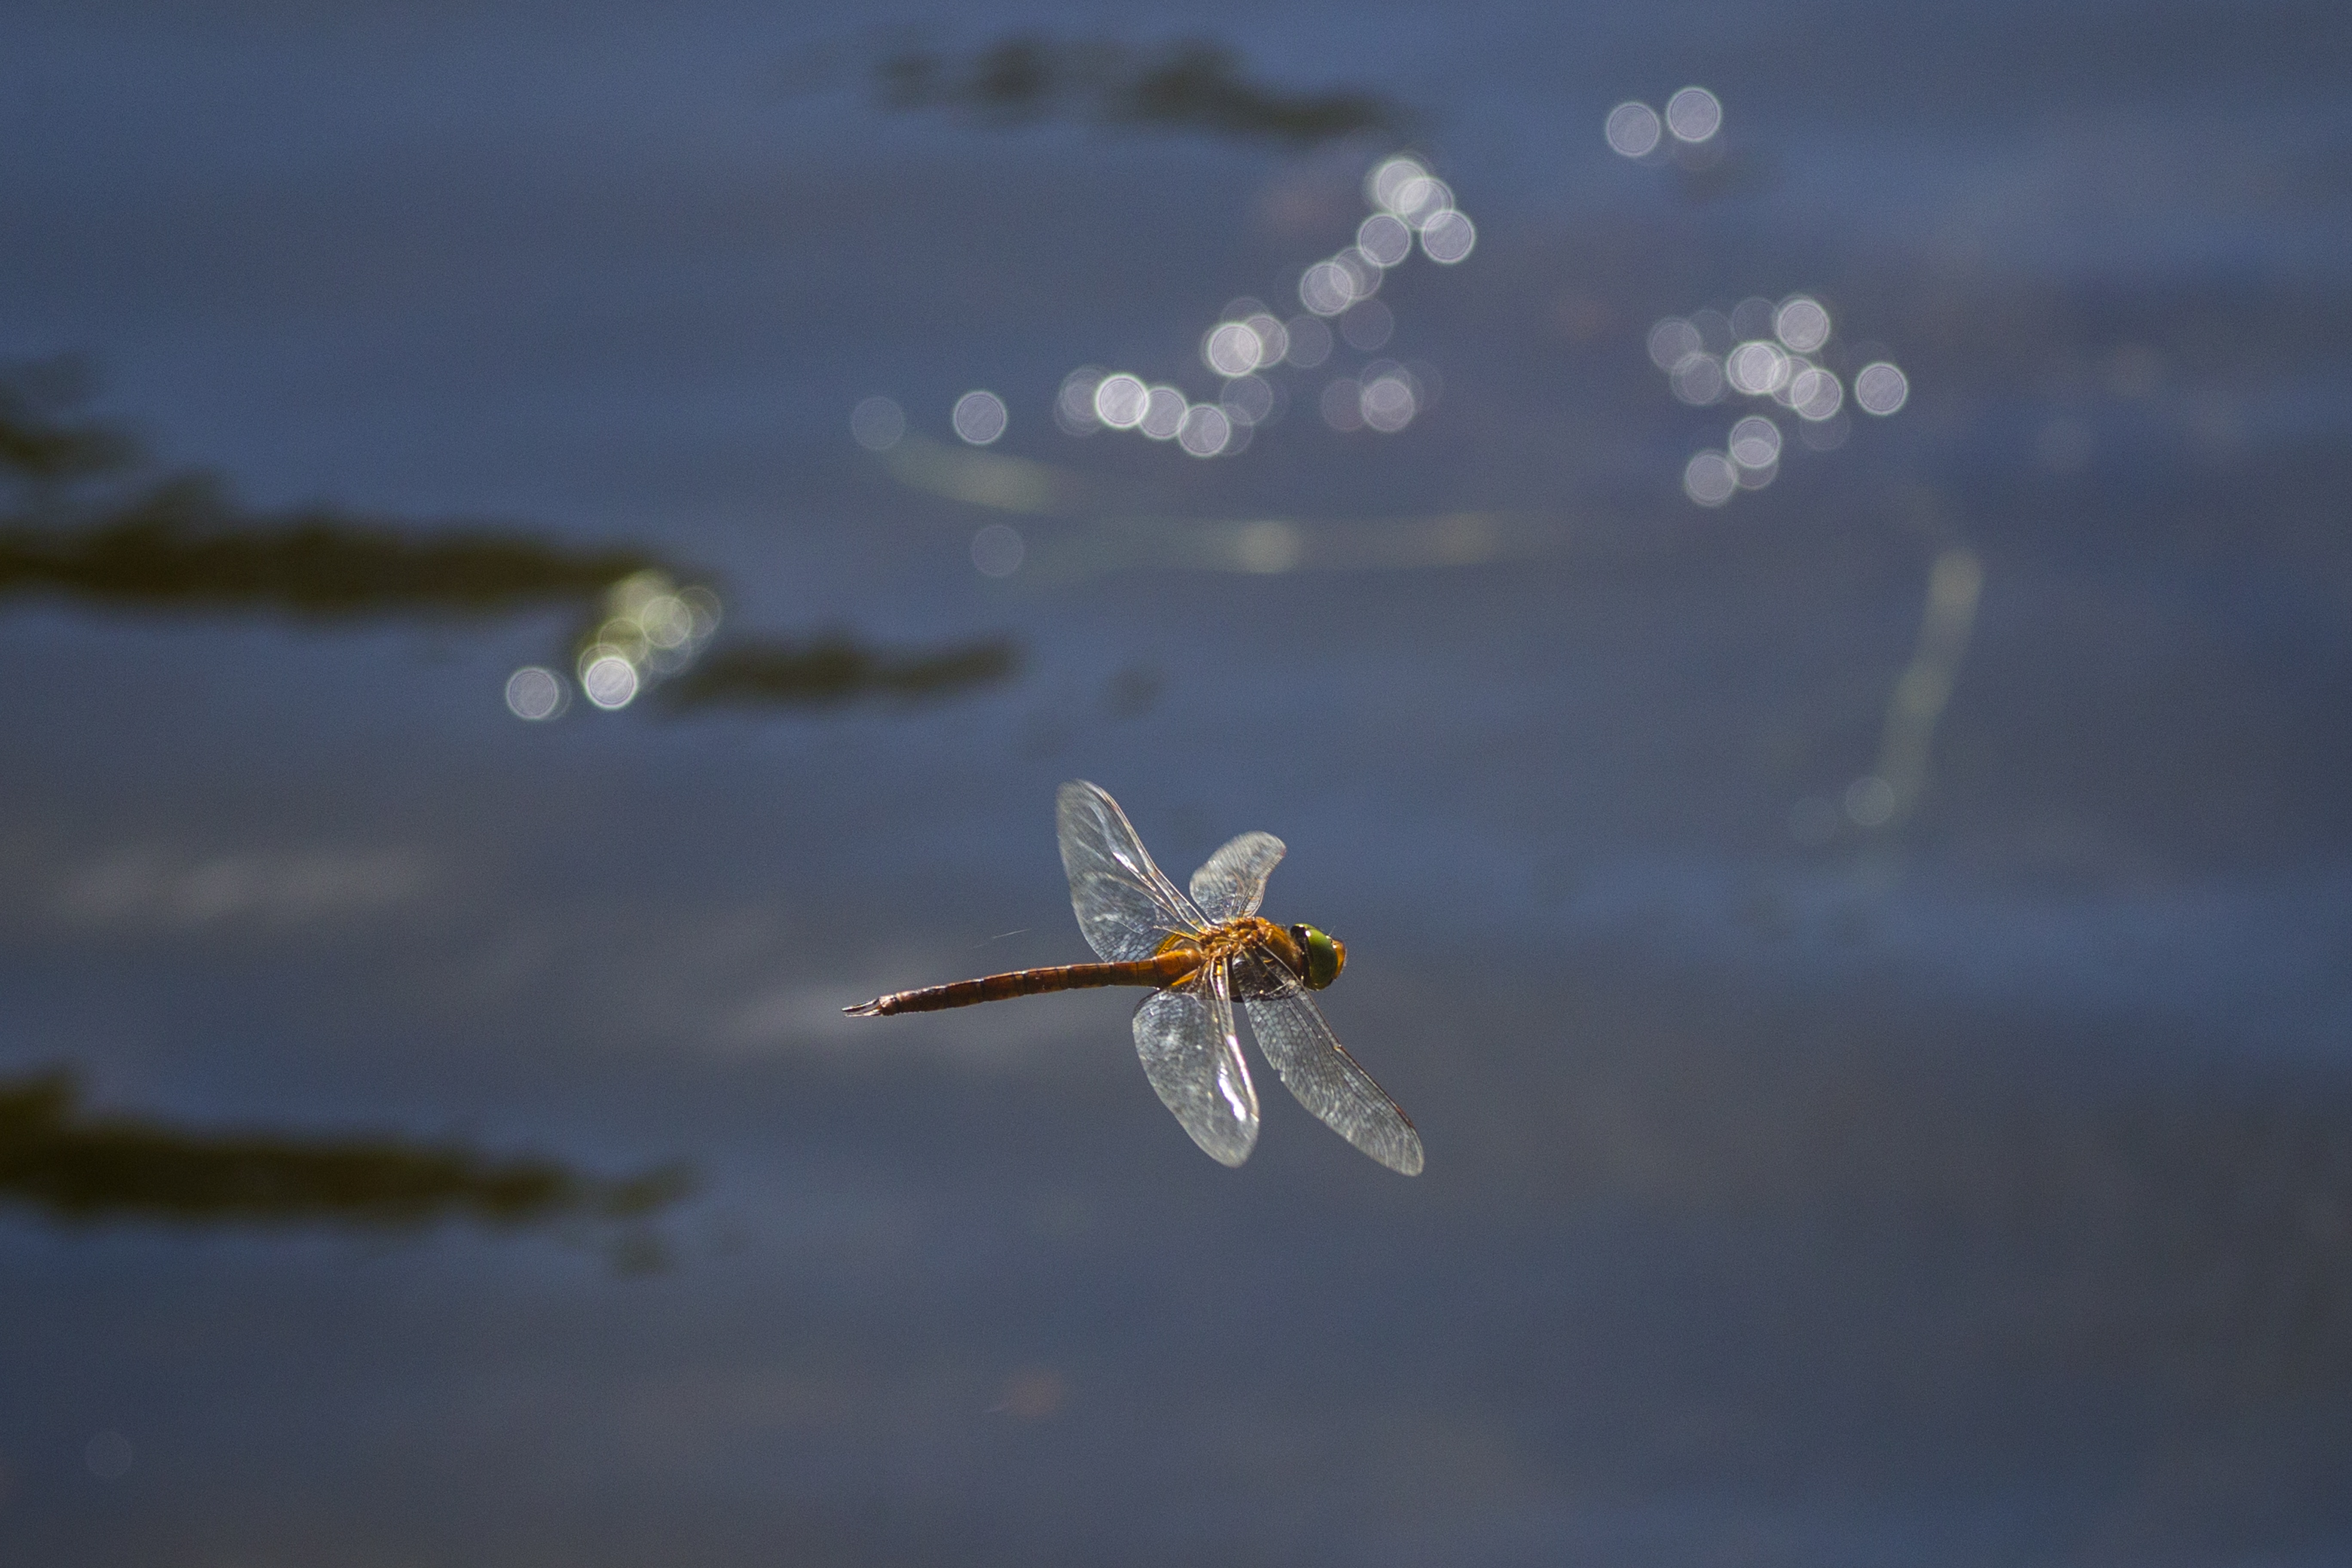
water, nature, wing, cloud, sky, sun, boat, wave, flower, lake, river, flying, vacation, reflection, fishing, insect, macro, flight, shadow, silence, invertebrate, fishing boat, waves, wings, dragonfly, reflections, ukraine, beautiful, macro photography, the glare, atmosphere of earth, seversky donets